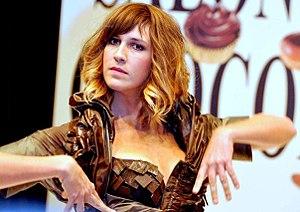
Daphnë Burki au salon du chocolat 2009
Daphné Bürki, née le 2 mars 1980 à Paris, est une animatrice de télévision et chroniqueuse française.